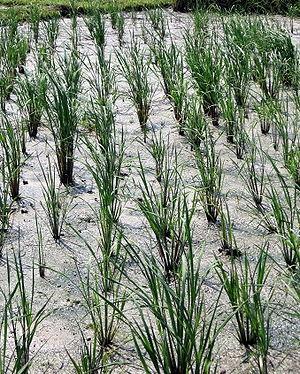
Les riz pérennes, ou riz vivaces, sont des variétés de riz à longue durée de vie qui sont capables de repousser saison après saison sans qu'il soit nécessaire de les resemer. Ces variétés sont mises au point par des phytogénéticiens dans différentes institutions. Bien qu'elles soient génétiquement distinctes et adaptées à différents climats et systèmes de culture, leur durée de vie est tellement différente de celle des autres types de riz qu'on les appelle collectivement « riz pérenne ». Le riz pérenne, comme beaucoup d'autres plantes vivaces, peut se propager par des tiges horizontales courant en dessous ou juste au-dessus de la surface du sol, mais aussi se reproduire sexuellement en produisant des fleurs, du pollen et des graines. Comme pour toute autre culture céréalière, ce sont les graines qui sont récoltées pour la consommation humaine ou animale.